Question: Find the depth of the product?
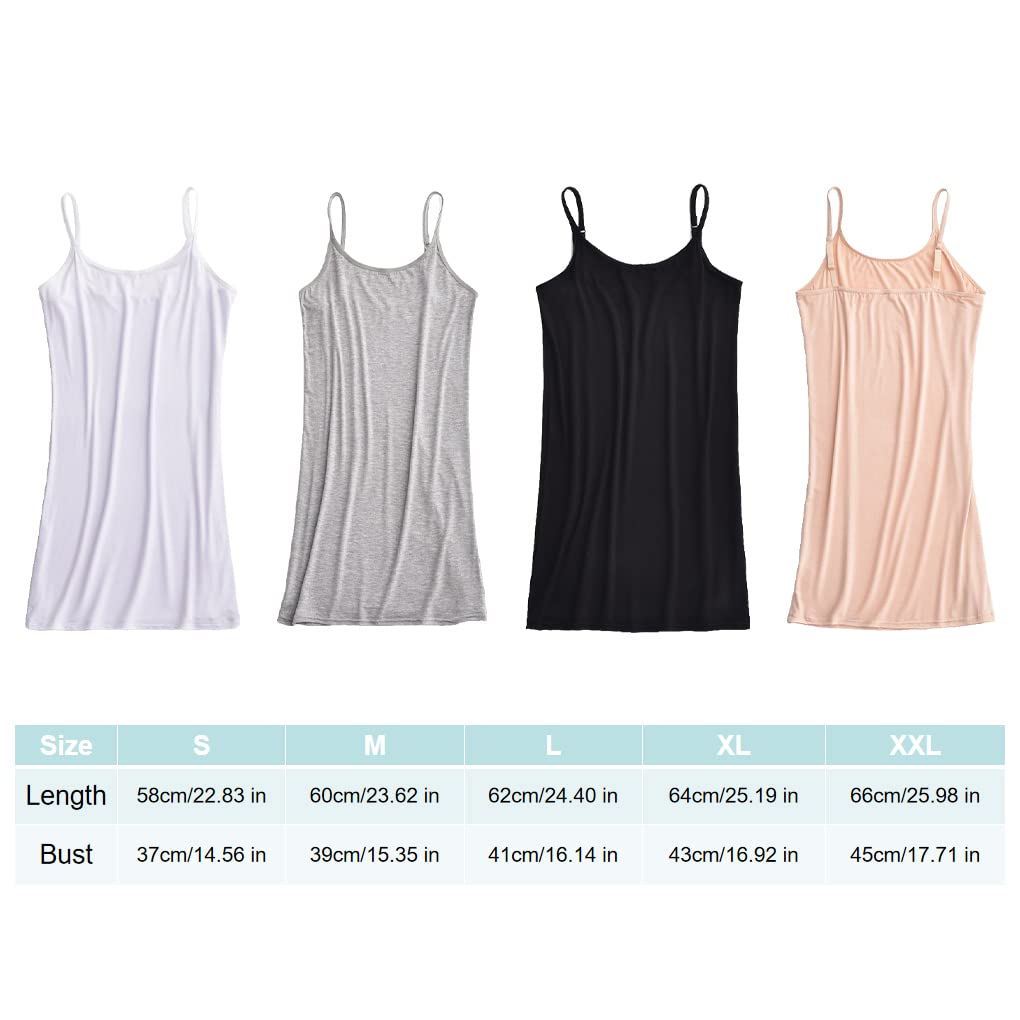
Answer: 64.0 centimetre